Alfred Ilg

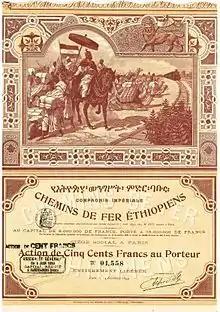
Share of the Compagnie Impériale des Chemins de Fer Éthiopiens, issued 14. December 1899, signed by Alfred Ilg; The share shows emperor Menelik II, waiting together with his royal suit for the arrival of the first train.

In 1854, Ilg was born into a poor household in Frauenfeld. After his stepfather died, he began to train as a mechanic. Later he studied to become an engineer at the Federal Institute of Technology in Zürich. He was not interested in a career in Switzerland, preferring a foreign country, and he soon became aware of a job in Abyssinia. Menelik II was inspired in hiring Alfred Ilg by the technical development Sudan made with help of the Swiss General Governor Werner Munzinger. Melinek preferred a Swiss technician, not one of a colonial power who he did not trust. The Swiss merchants of Furrer & Escher served as intermediaries between the two and in May 1878 Ilg left Zurich for Aden (present day Yemen). After having crossed the Red Sea on the African continent, he was detained four months in Zeila, Somalia. After his release, he traveled with camel forty-five days until he reached Ankobar on the 1 January 1879.